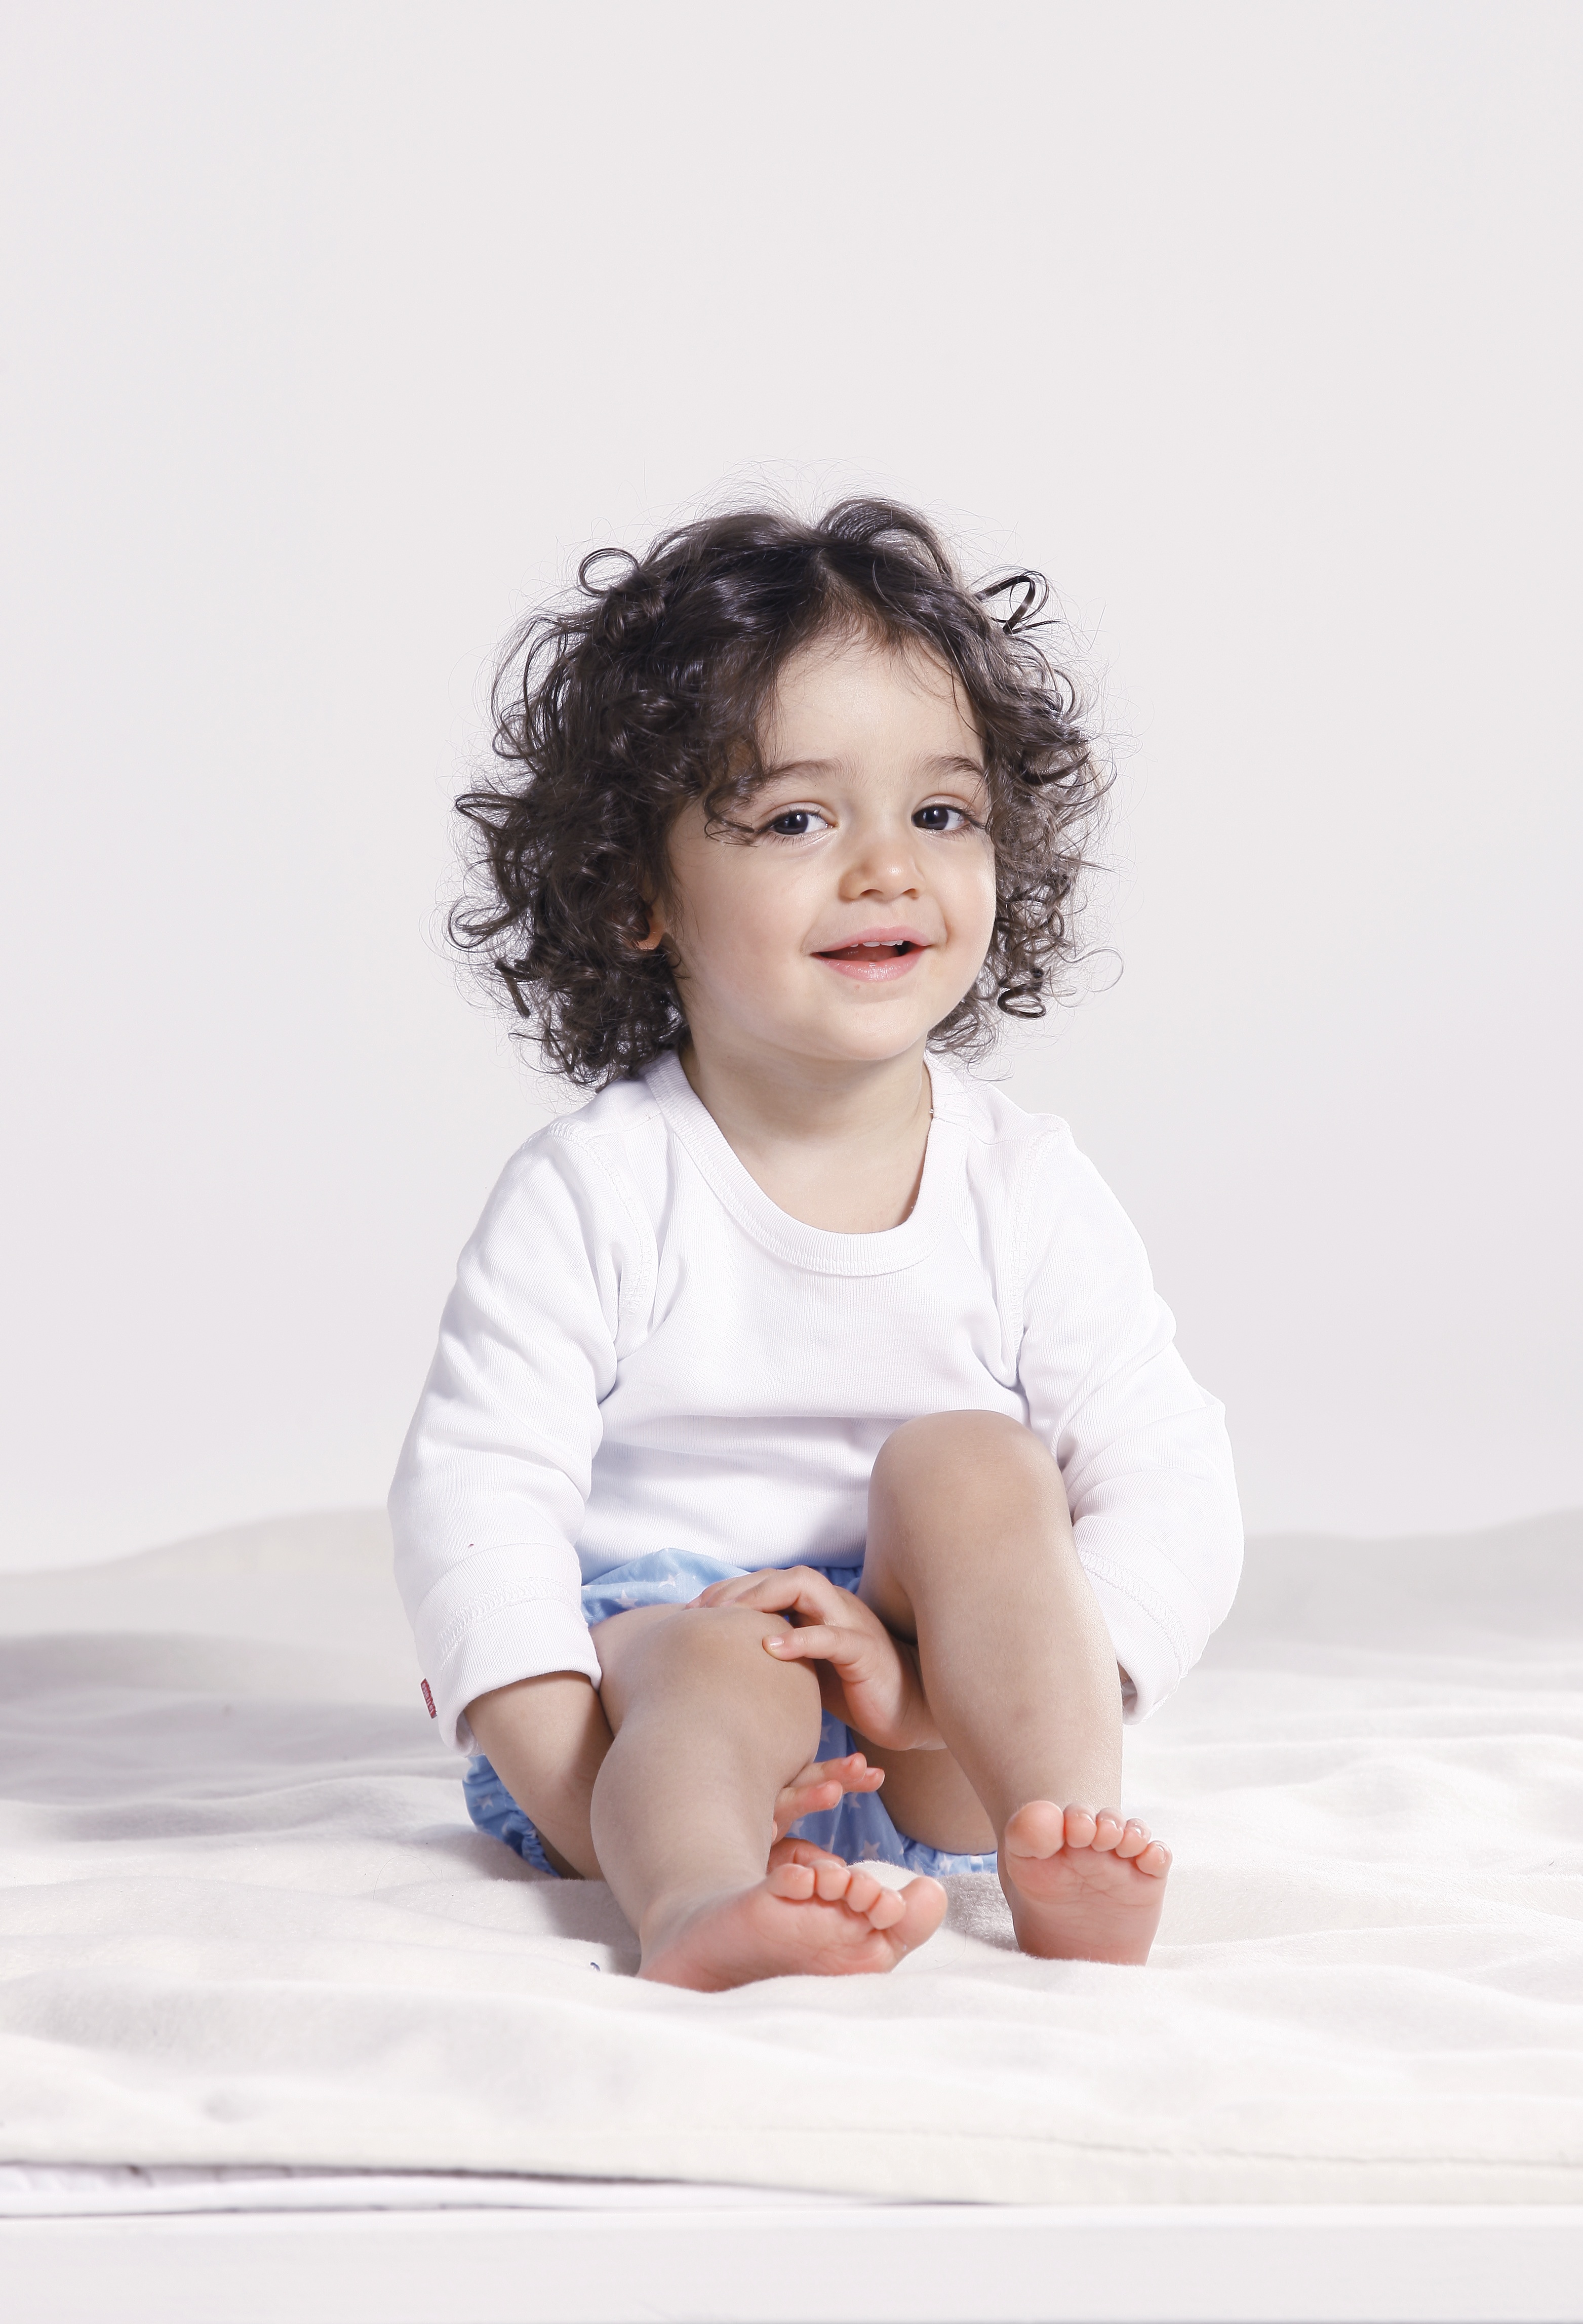
hand, nature, person, girl, hair, photography, play, boy, orange, portrait, model, red, sitting, studio, child, hairstyle, children, infant, toddler, eye, little, beauty, beautiful, blu, augsburg, photo shoot, kosovo, portrait photography, arsa, aroni, human positions, podujev